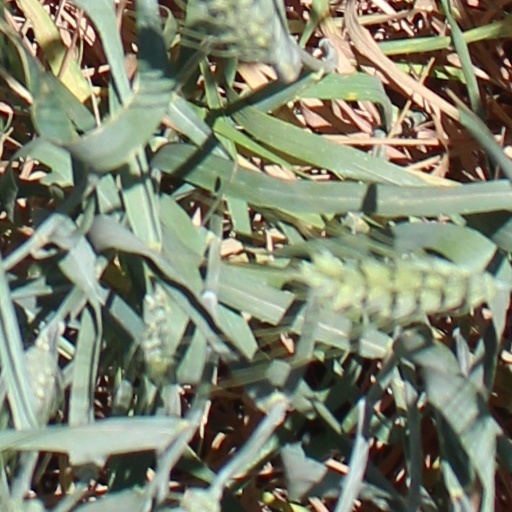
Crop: wheat